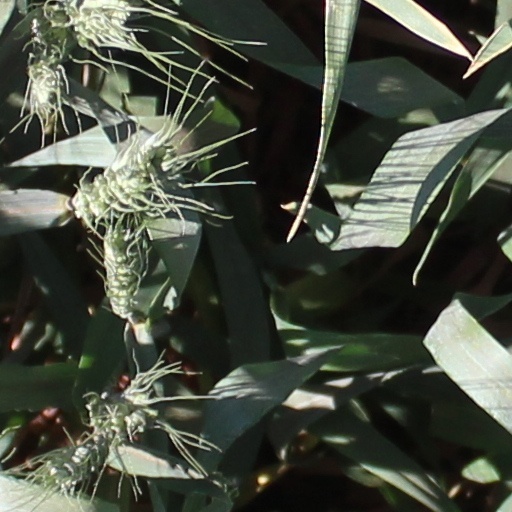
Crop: wheat